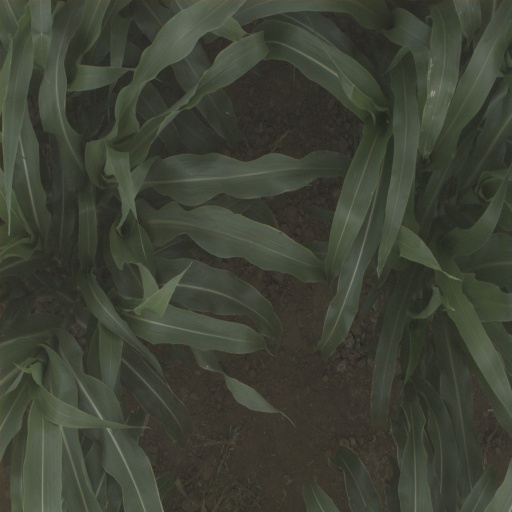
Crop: sorghum